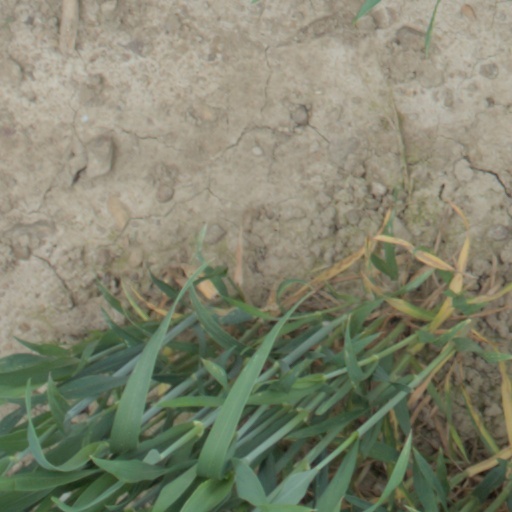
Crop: wheat